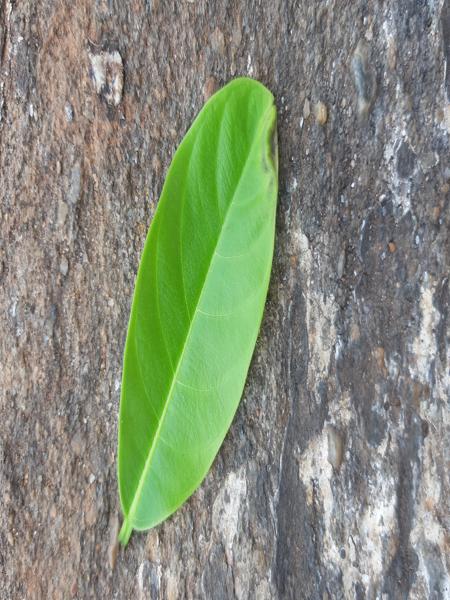
Plant: Jackfruit